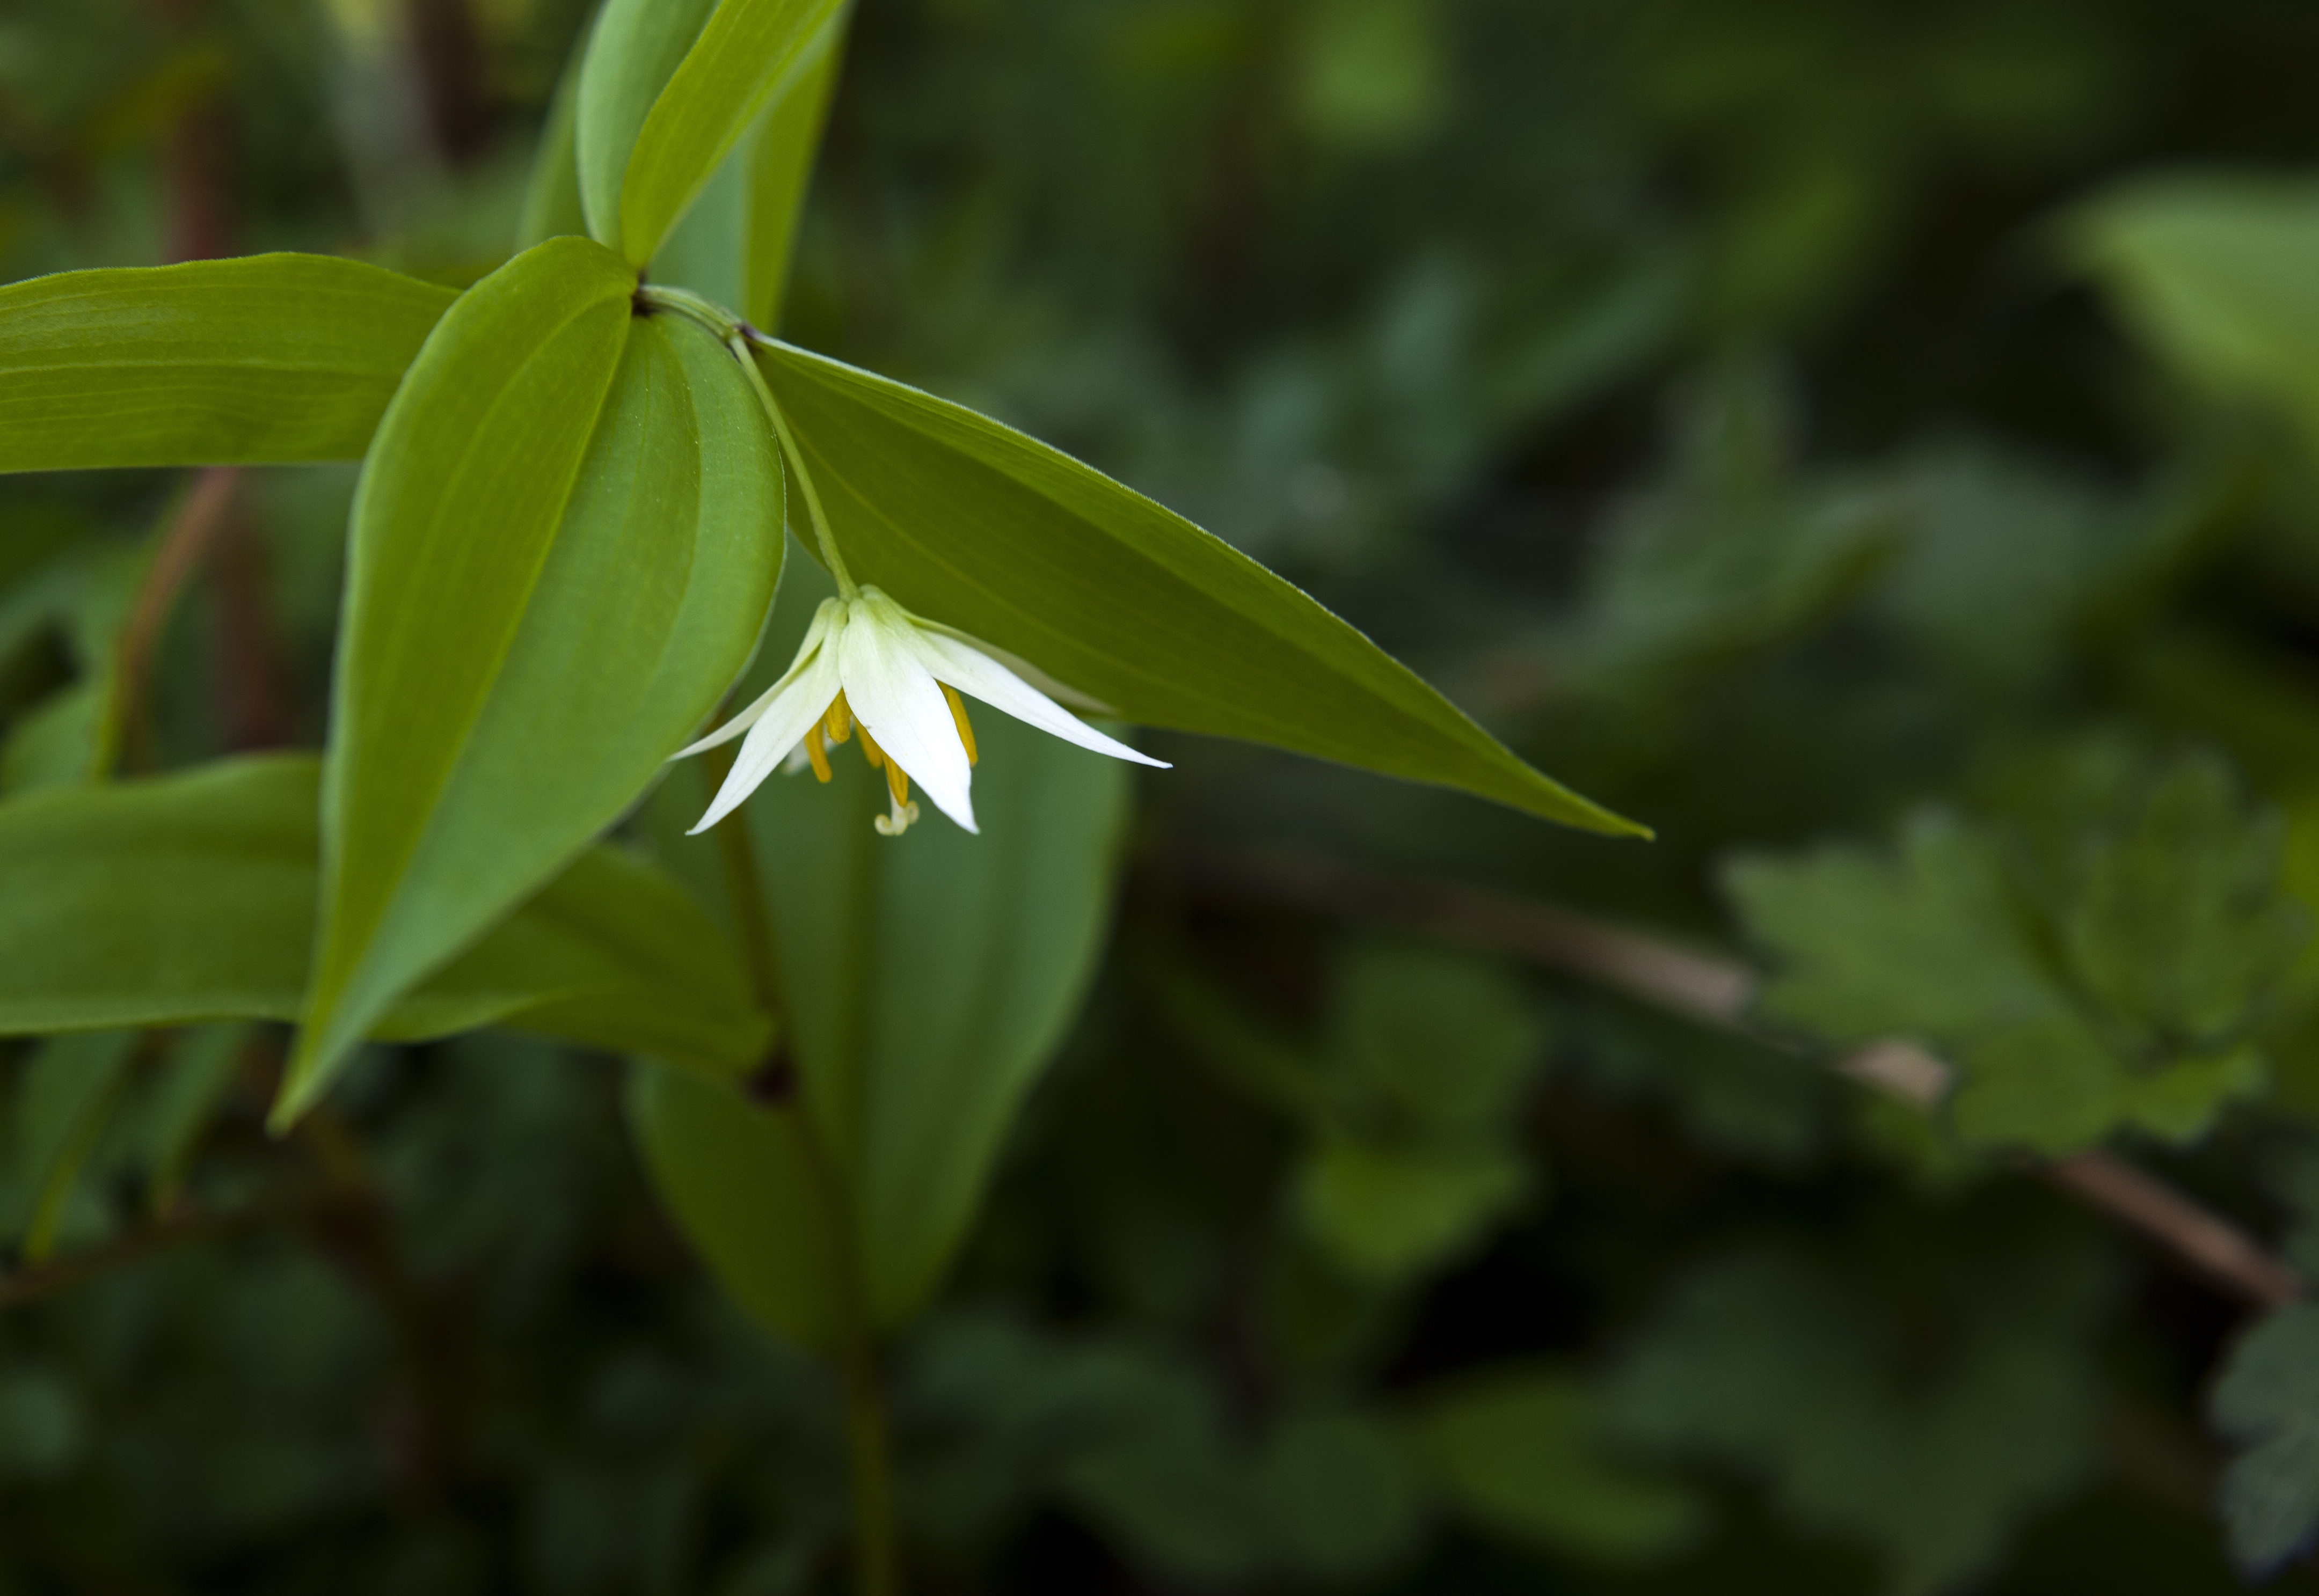
nature, plant, sunlight, leaf, flower, green, botany, yellow, flora, wildflower, flowers, shrub, macro photography, flowering plant, plant stem, land plant, fawn lily, aeginari